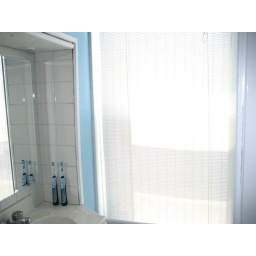
The white around the sink + larger mirror really brightens the area!